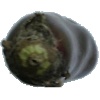
Label: Eggplant 1